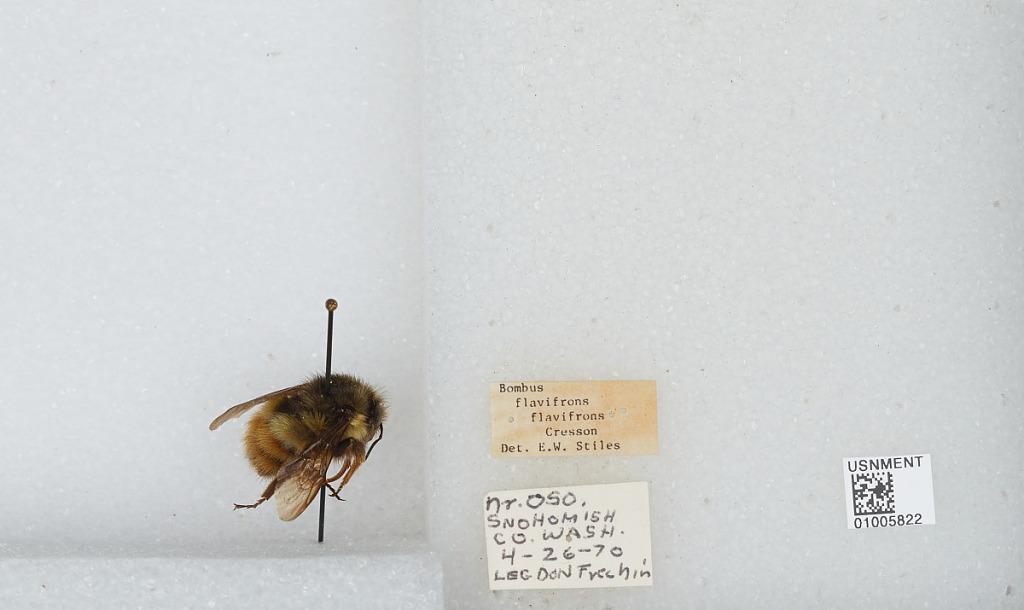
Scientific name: Bombus (Pyrobombus) flavifrons Cresson
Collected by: D. Frechin
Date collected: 1970-4-26
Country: United States
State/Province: Washington
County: Snohomish
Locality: Near Mount Oso
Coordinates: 48.2722, -121.919
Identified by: Stiles, E. W.